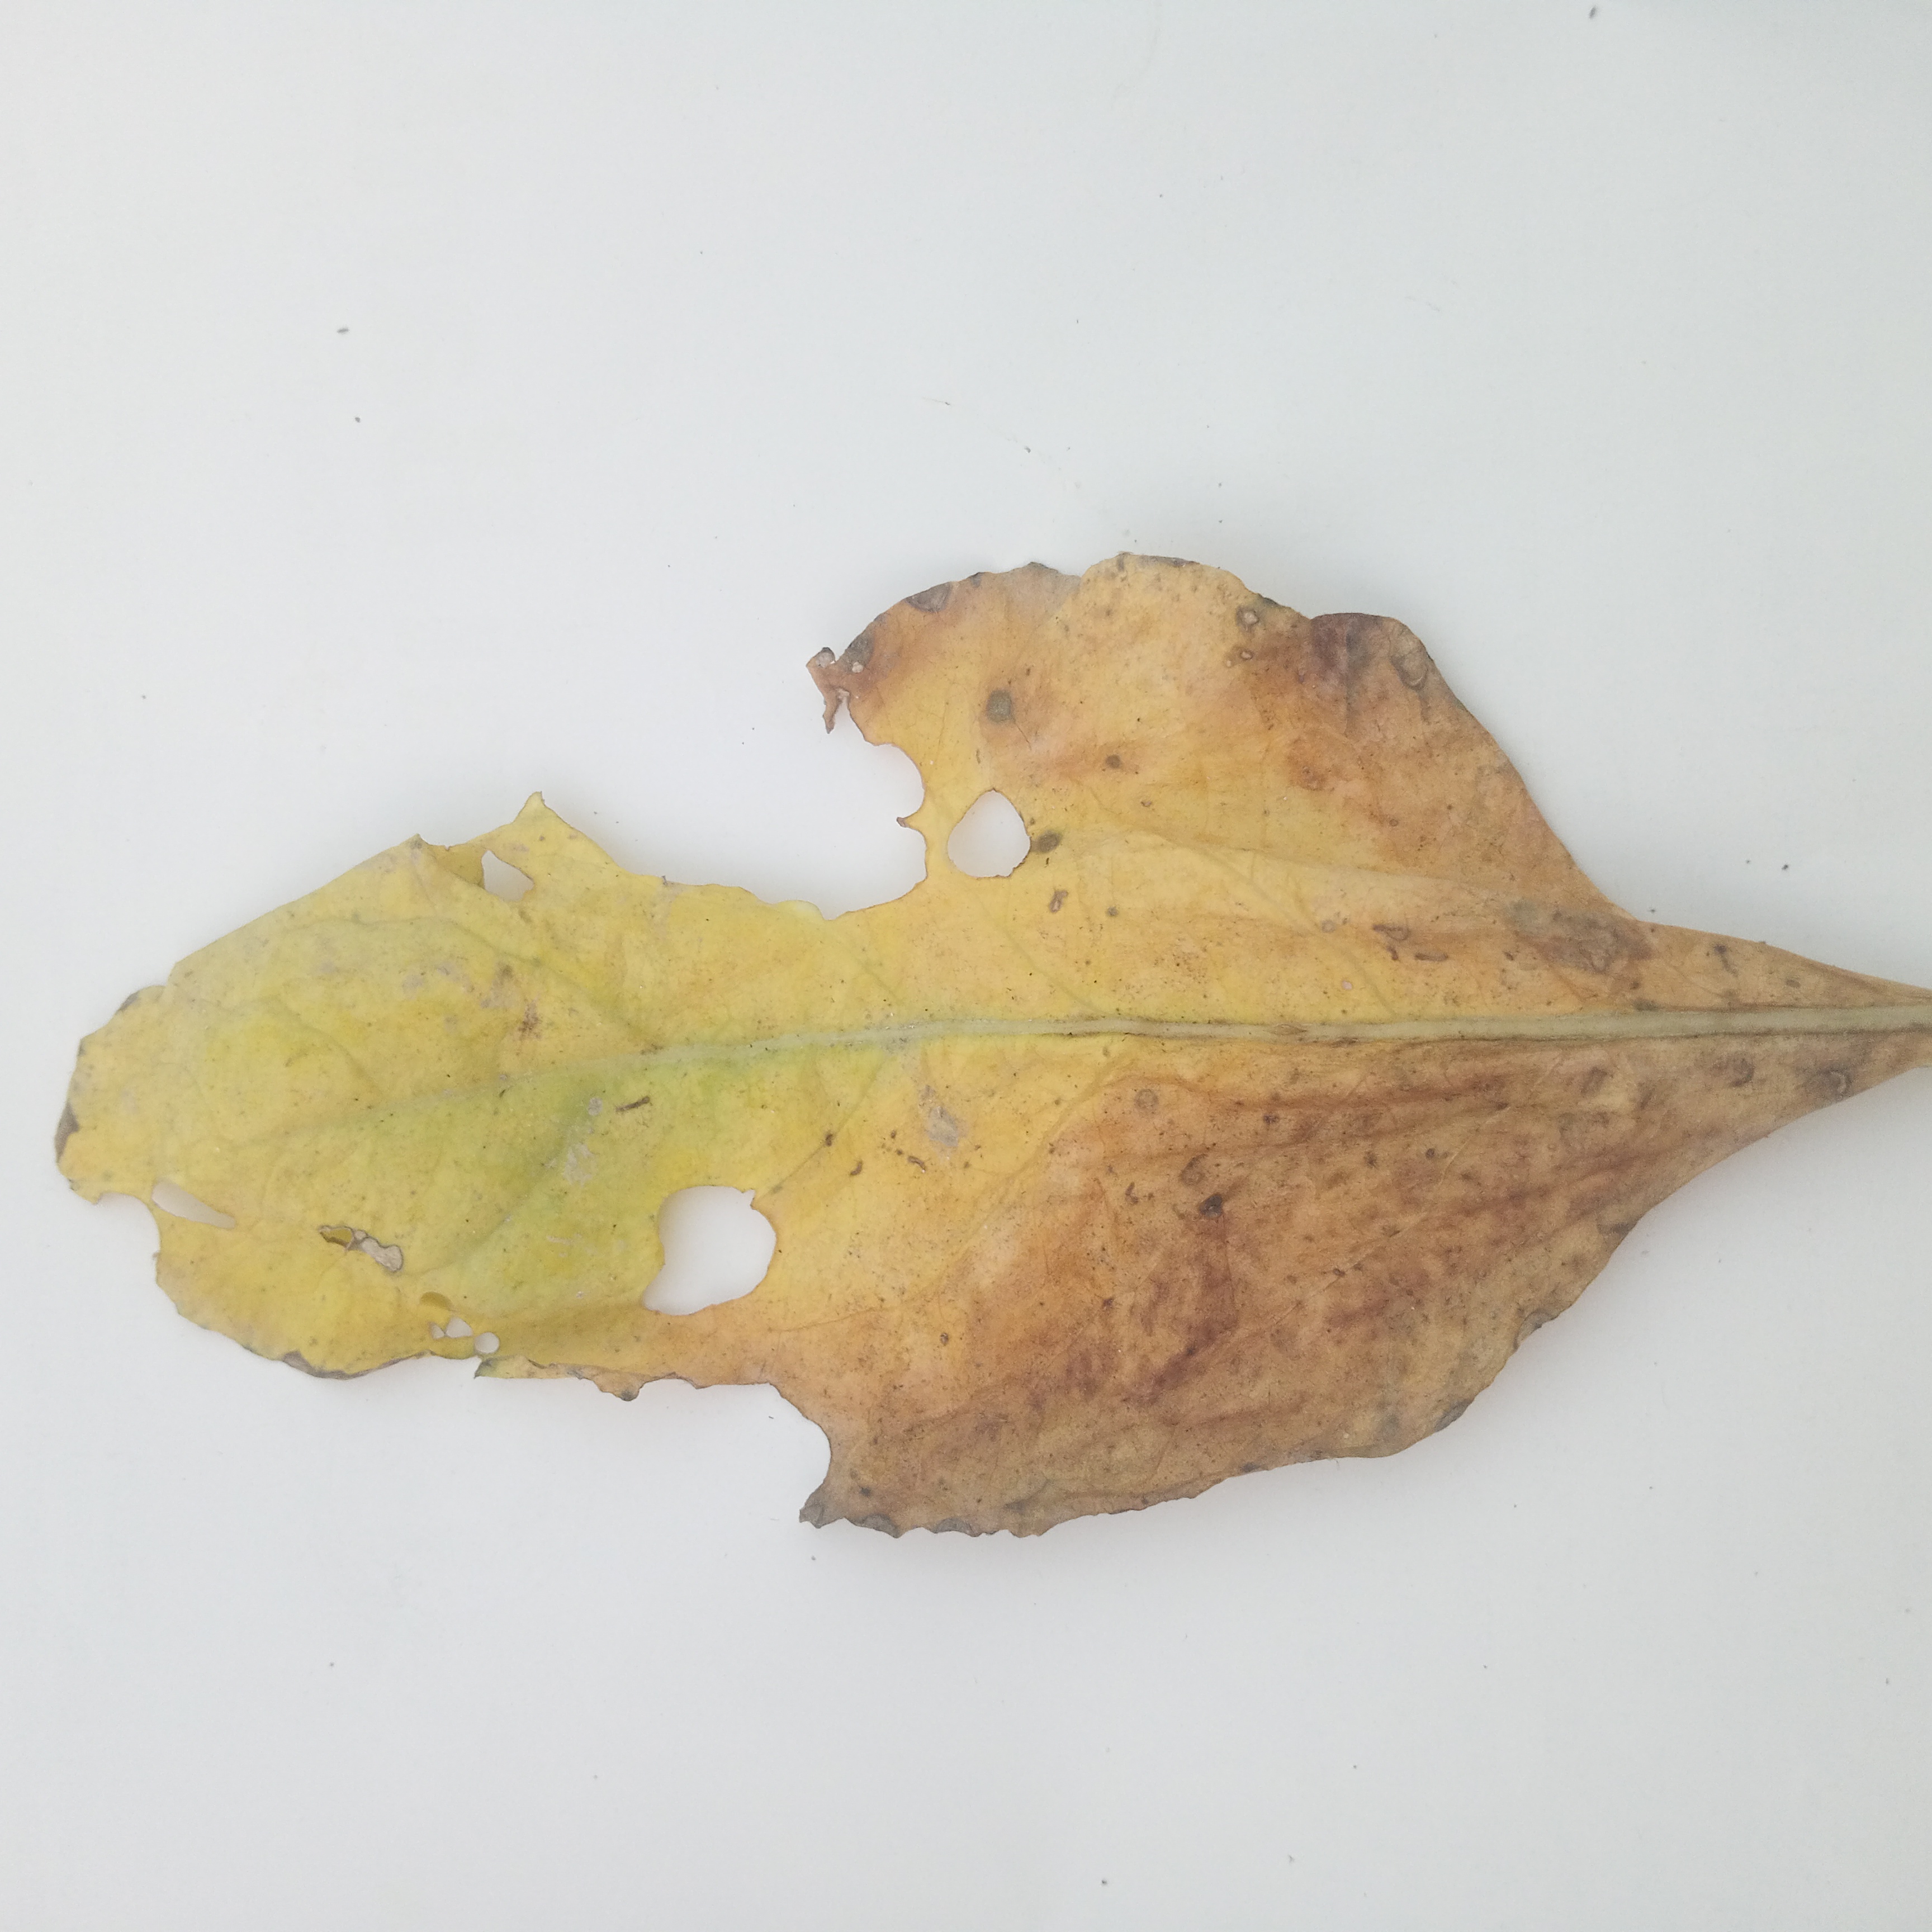
Label: Black Rot